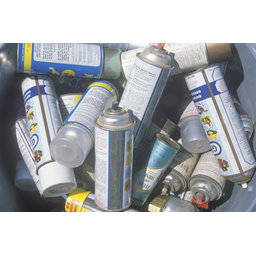
Label: metal